Kyinkyinga

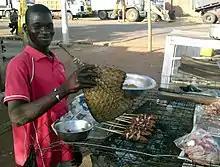
Kyinkyinga prepared by a street vendor

Kyinkyinga (pronounced chin-chin-gá) or cincinga (Hausa orthography), is a grilled meat skewer or kebab that is common and popular in West Africa and is related to the Suya kebab. Kyinkyinga is a Ghanaian Hausa dish popularised by traders in the Zango areas of town and cities, and has since becoming popular among other Ghanaians. It is hence very similar to or synonymous with the "suya" kebab in Nigeria and Niger, also known as "suya, tsinga, cinga, cicinga, cincinga, tsire agashi, cacanga" or "tankora" in the Hausa language.